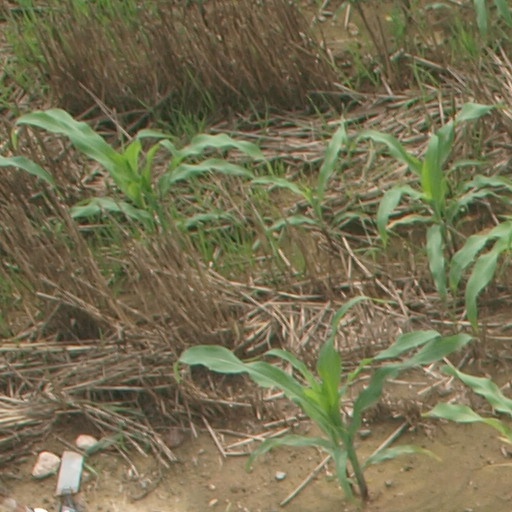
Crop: maize; corn